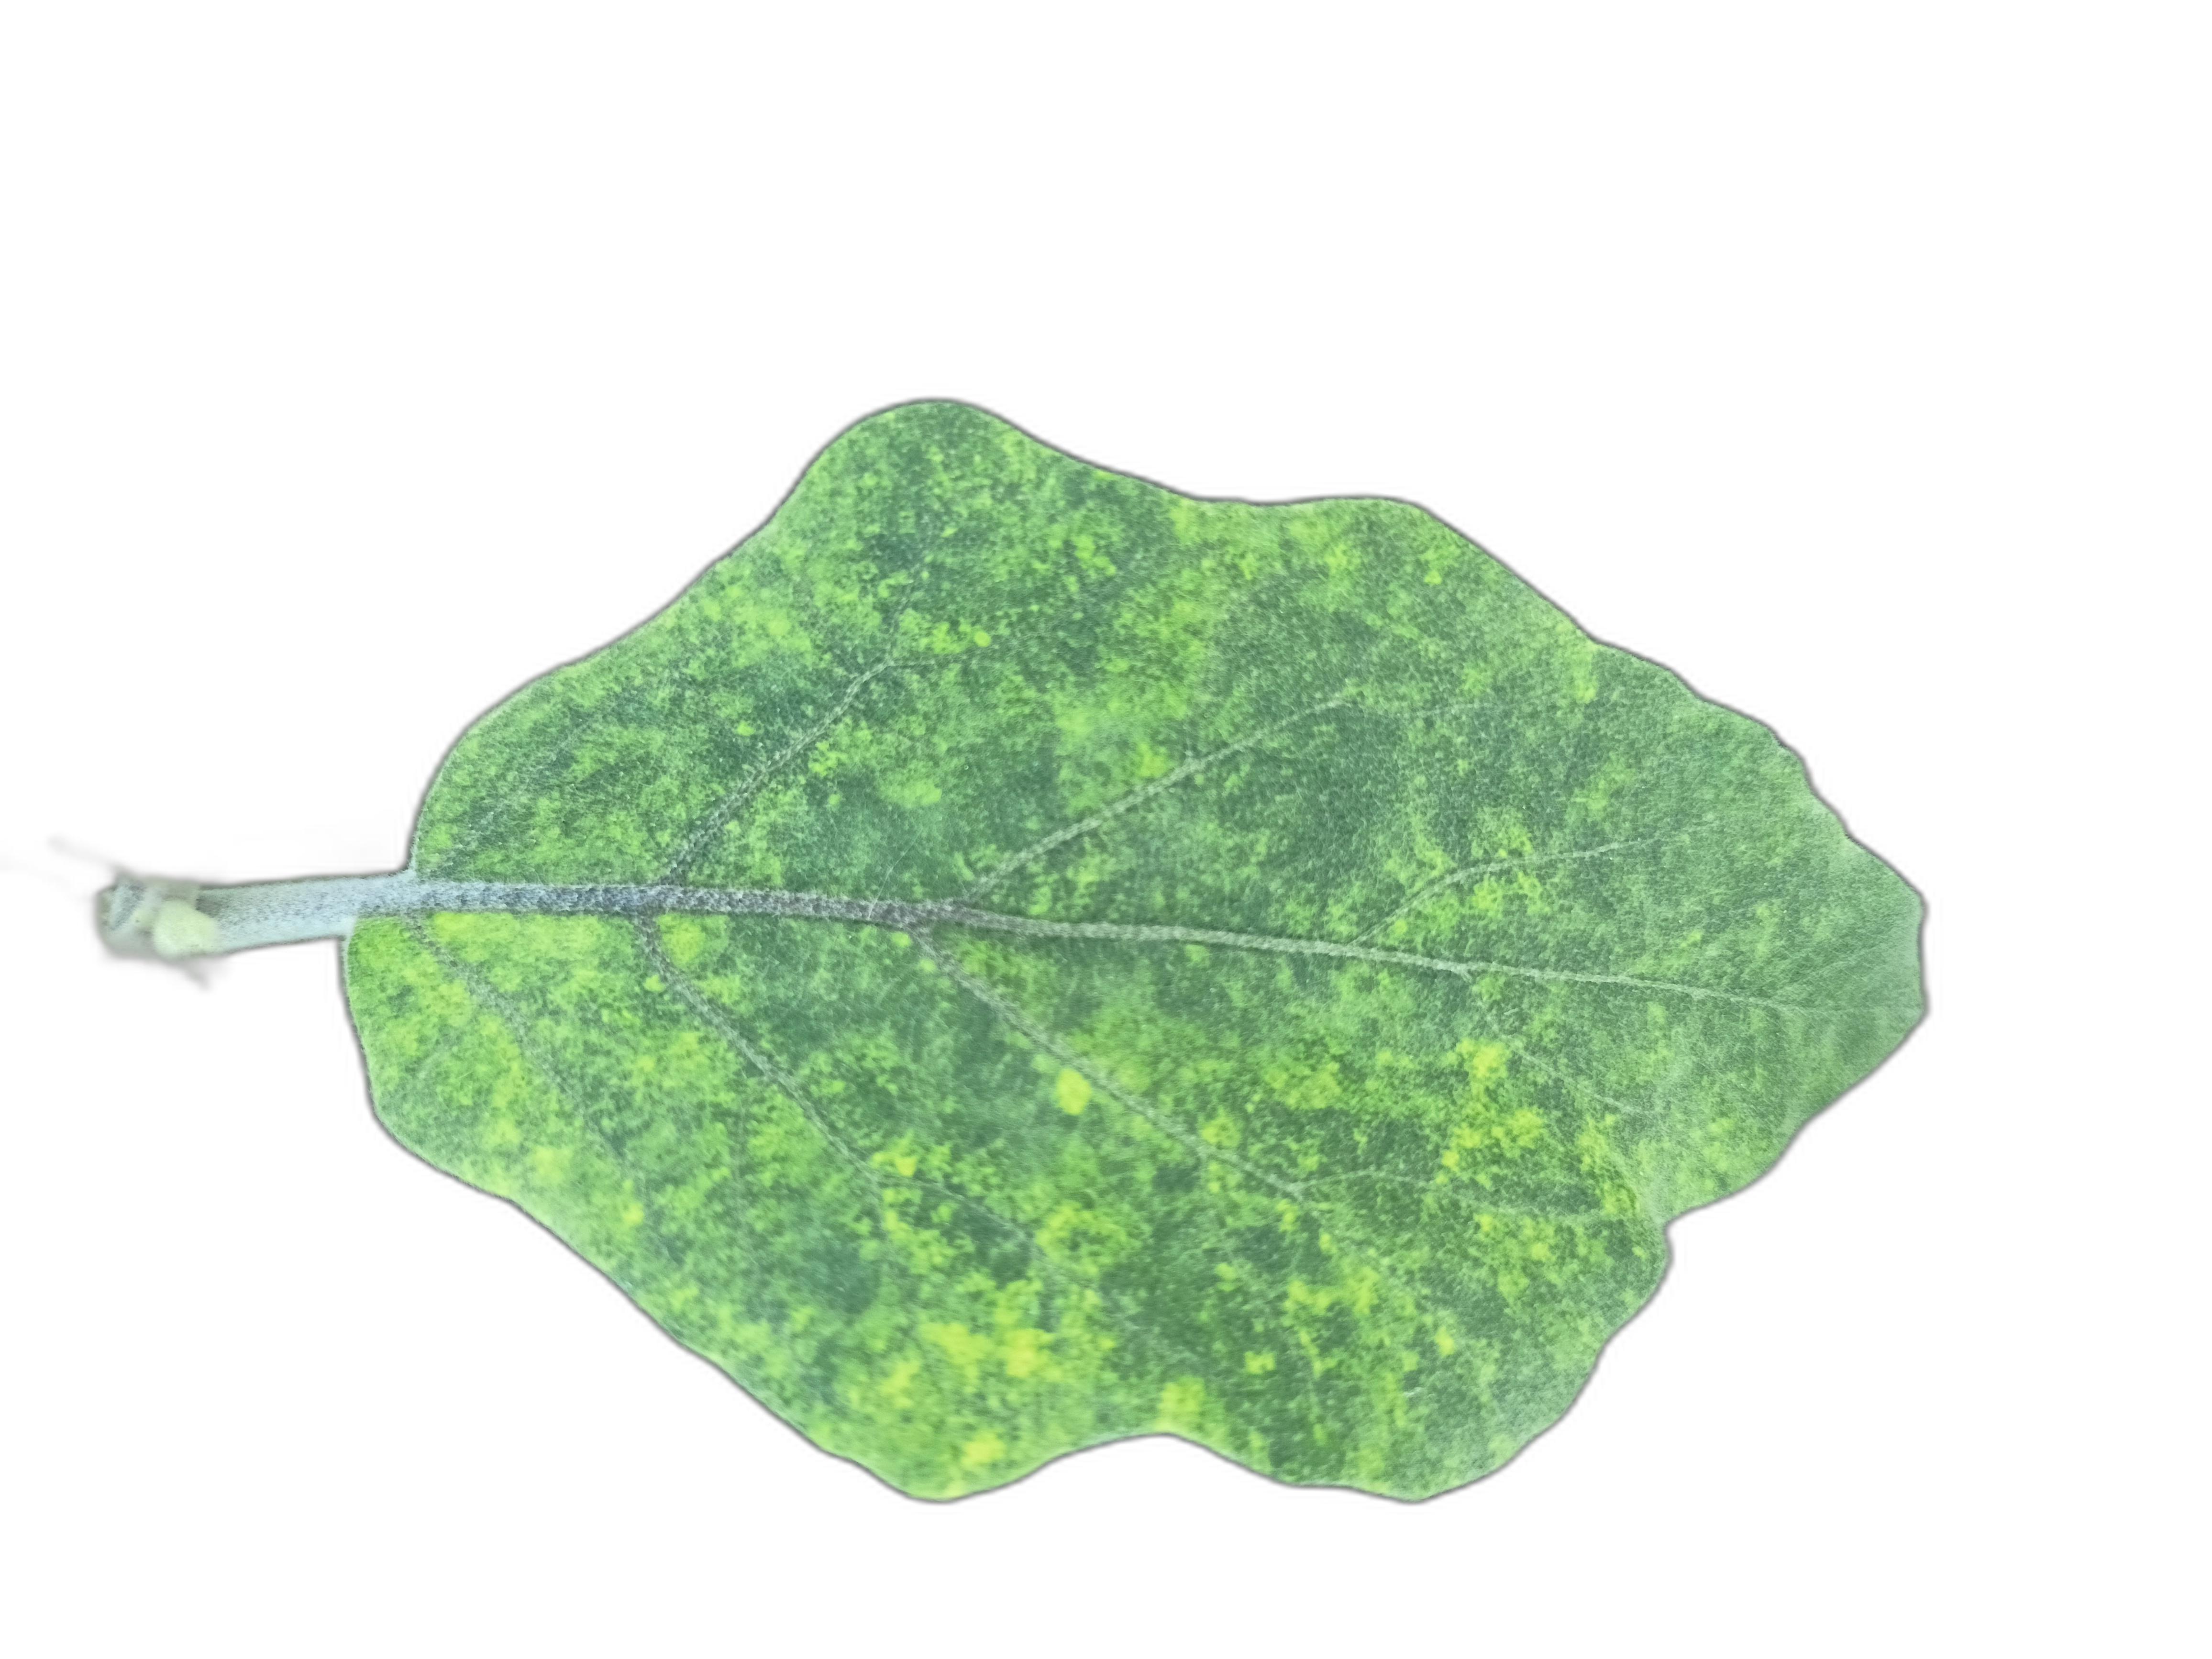
Label: Mosaic Virus Disease